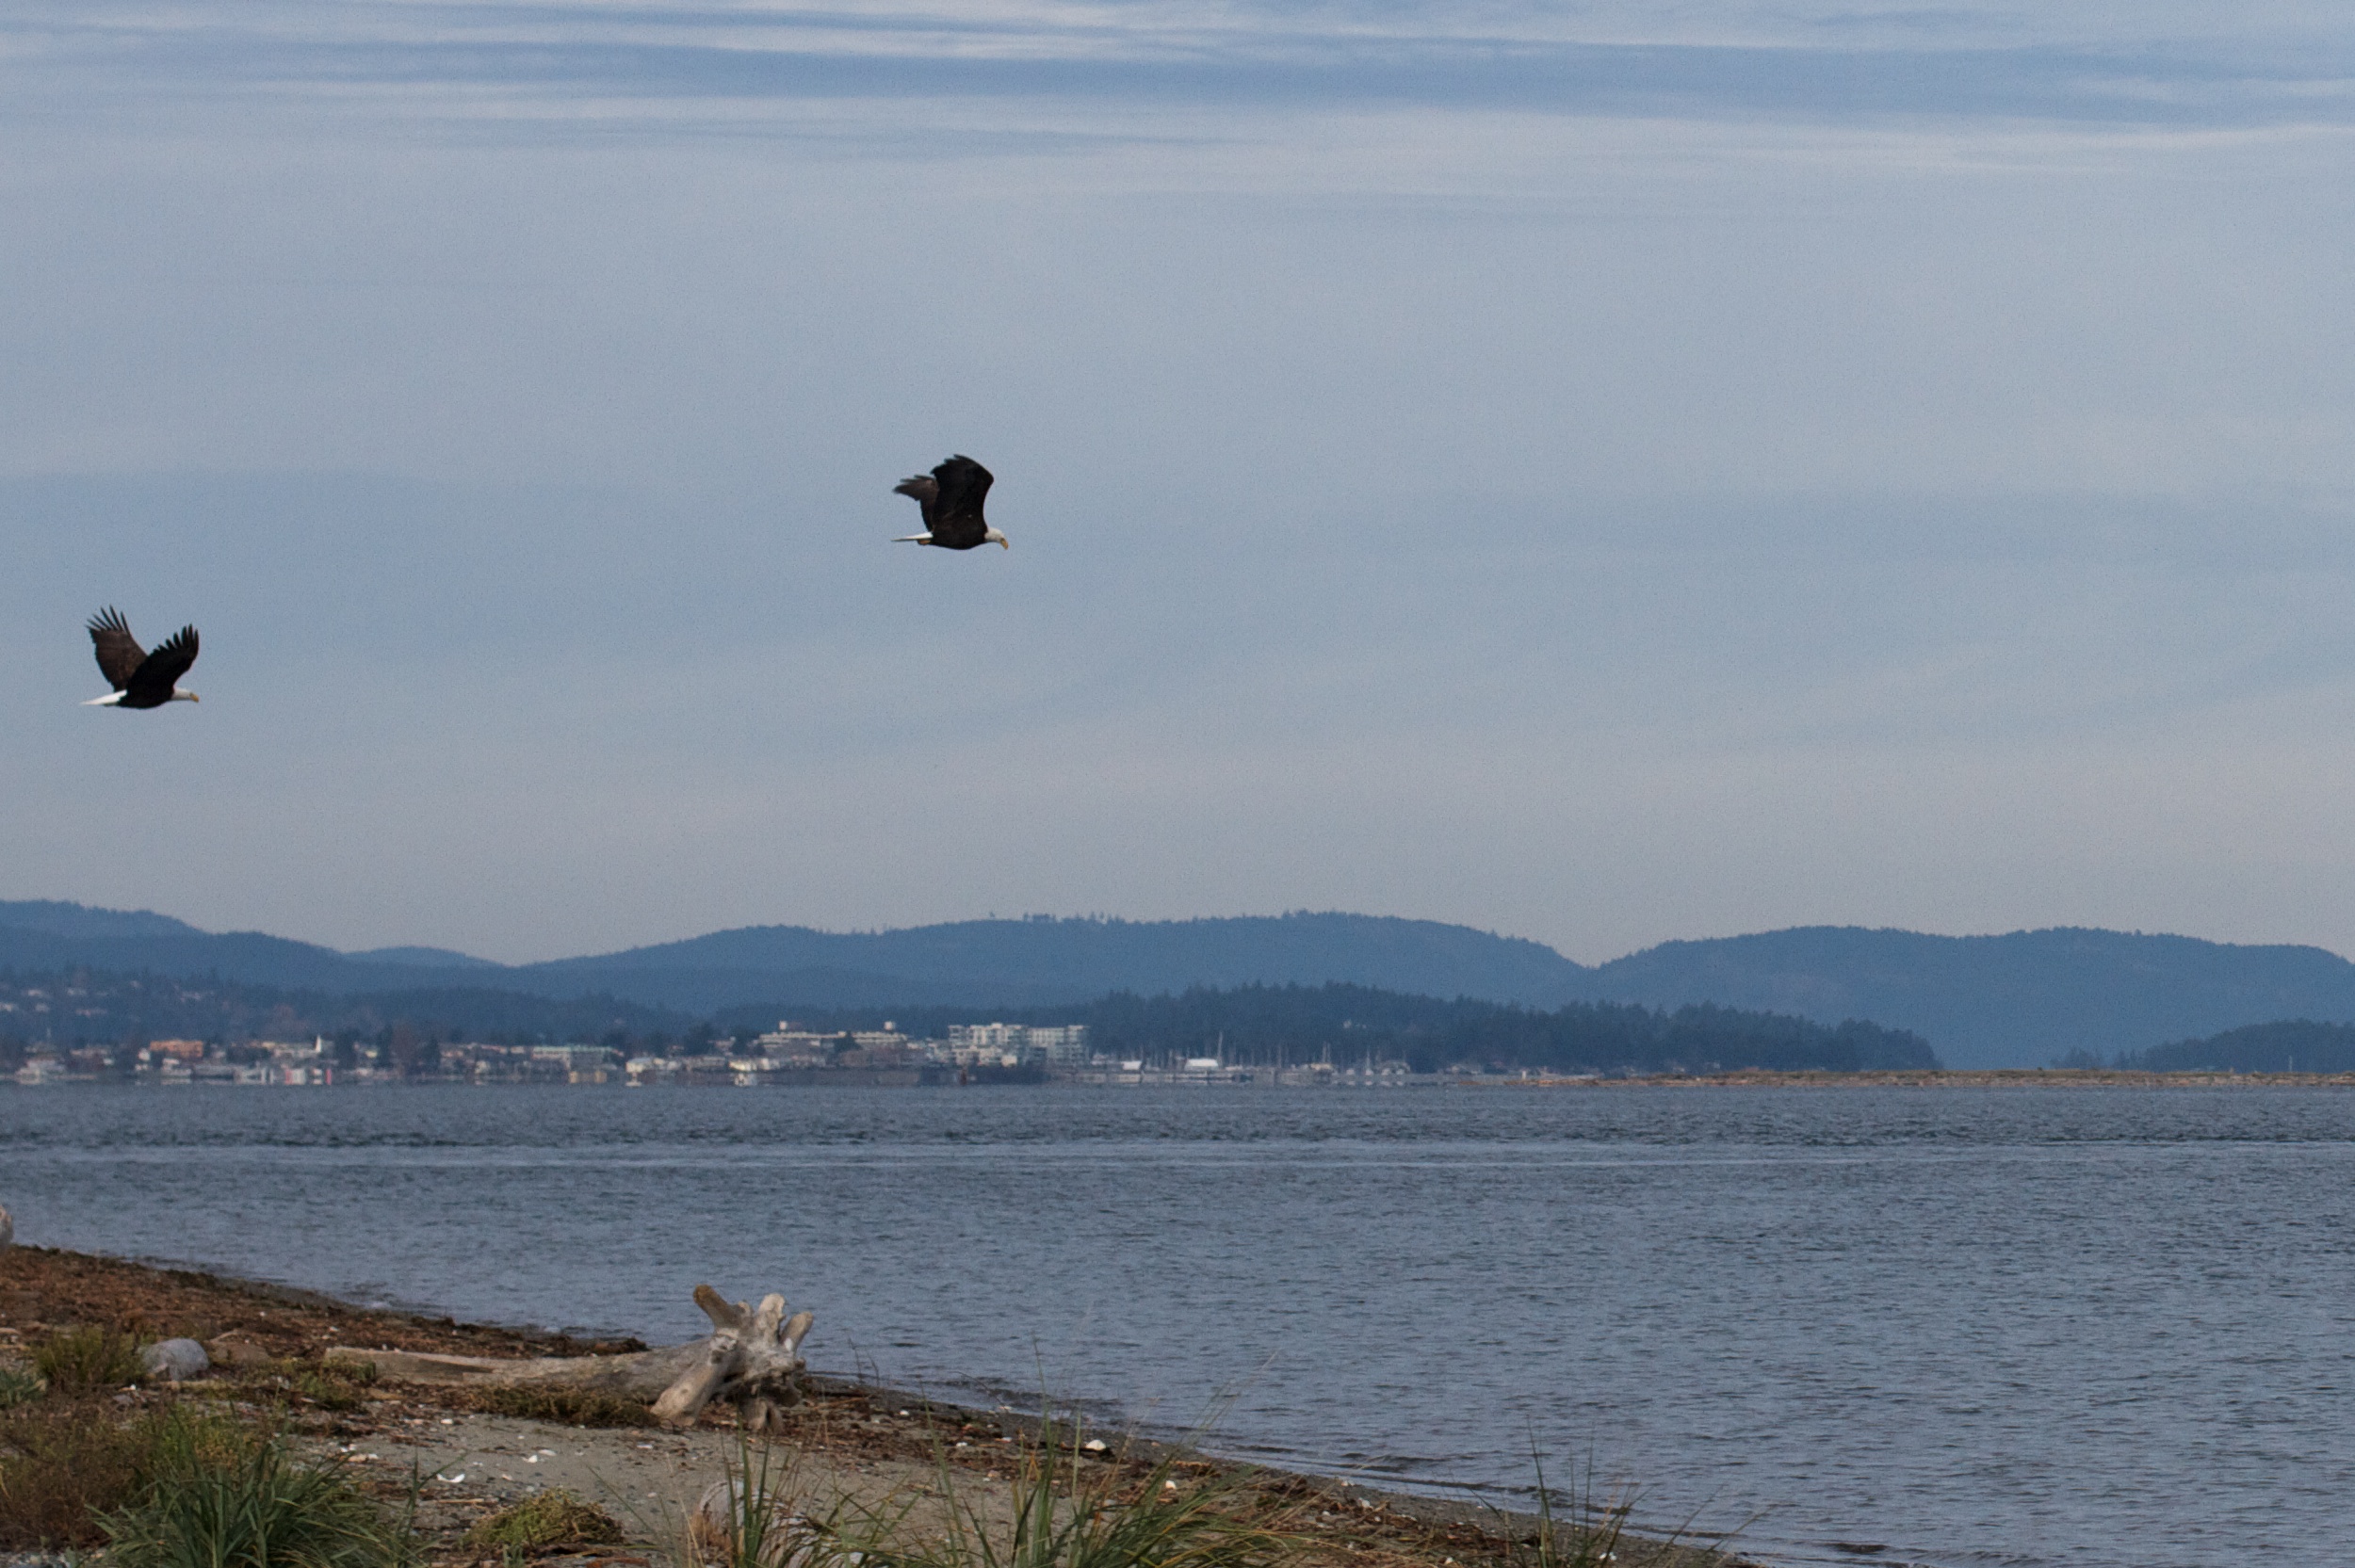
sea, coast, ocean, bird, lake, flight, eagle, bay